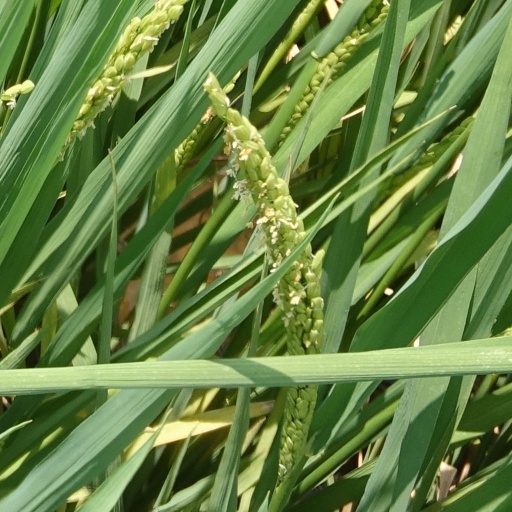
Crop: rice